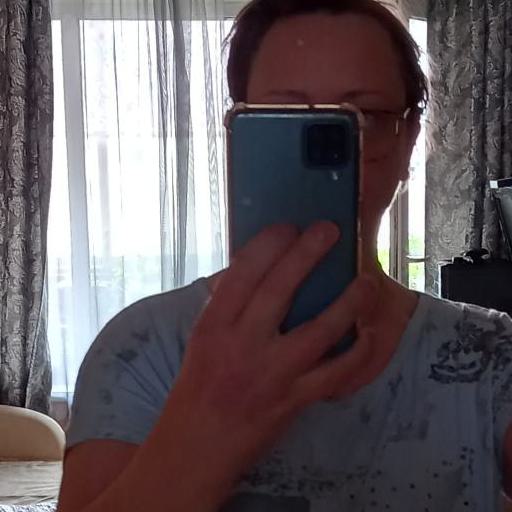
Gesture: no_gesture